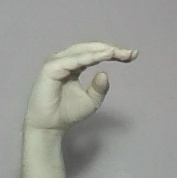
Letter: jeem